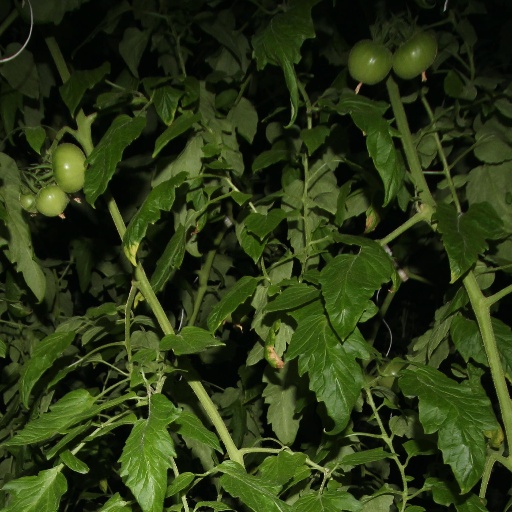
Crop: tomato